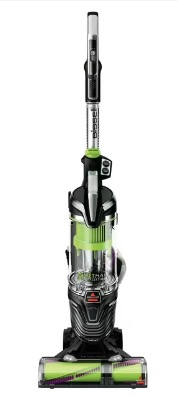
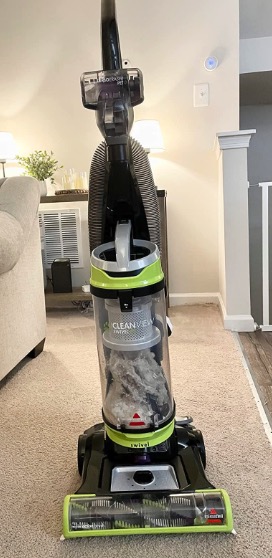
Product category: items_vacuum
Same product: no